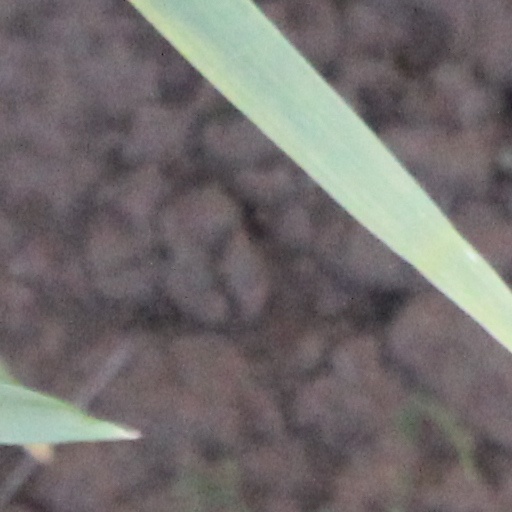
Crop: wheat